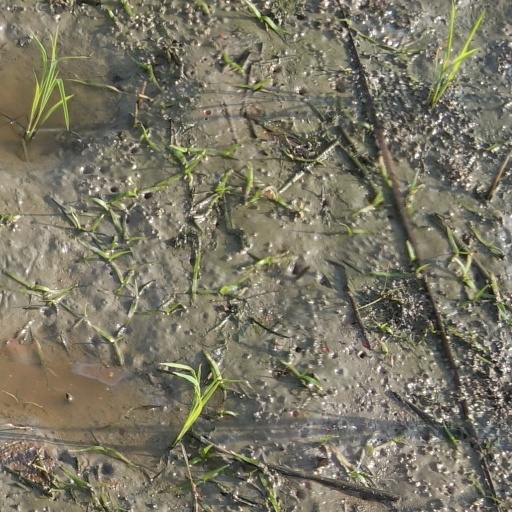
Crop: rice